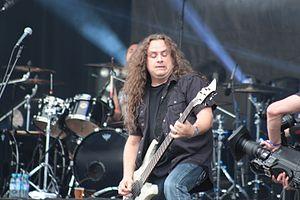
Jason Viebrooks, Heathen, Helfest 2013, Fr-44-Clisson.
Heathen est un groupe de thrash metal américain, originaire de San Francisco, en Californie. Il est formé en 1984 par Lee Altus et Carl Sacco. Ils comptent au total trois albums studio : Breaking the Silence, Victims of Deception, et The Evolution of Chaos.